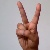
The image shows a hand gesture representing the letter 'V' in Indian Sign Language.